Auguste Marie Taunay

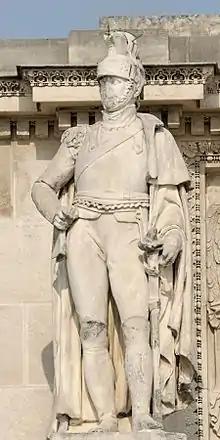
"The Cuirassier" (1807) on the entablement of the Arc de Triomphe du Carrousel

He studied sculpture under Jean Guillaume Moitte (1746–1810) at the "École des Beaux-Arts" in Paris.